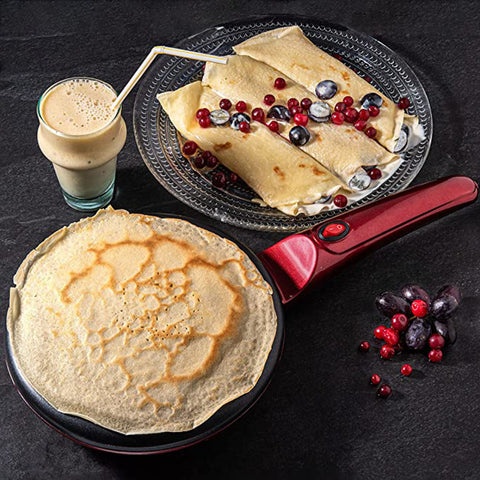
Elektrisk crepe-maker for perfekte, jevne resultater – non-stick belegg og enkel betjening
Elektrisk Crepe Maker med Non-Stick Belegg for Perfekte Crepes – Optimal Varmefordeling og Enkel Betjening Med vår elektriske crepe maker kan du enkelt forberede perfekt stekte og jevnt brunede crepes – helt uten klissete problemer og uten at du må bruke timevis på rengjøring. Takket være det innovative non-stick belegget og den jevne varmefordelingen, er denne pannen den optimale løsningen for enkel matlaging hjemme. Om du planlegger en hurtig frokost eller en koselig middag, vil denne pannen gjøre hver eneste crepe til en enkel oppgave. Fordeler: Optimal Varmefordeling: For gyllenbrune crepes uten ujevn steking. Non-Stick Belegg: Ingen klumping, lett å rengjøre – spar tid og insats. Rask og Effektiv: Lager deilige crepes på rekordtid, perfekt for spontane måltider. Ergonomisk Design: Enkel å håndtere for komfortabel vending av crepes, perfekt for nybegynnere. Allsidig: Utmerket for crepes, pannekaker, omeletter og mer. Produksjonsspesifikasjoner: Materiale: Aluminium med slitesterkt non-stick belegg Diameter: Optimal for standard størrelse på crepes (28 cm) Effekt: 1200 watt for hurtig oppvarming Temperaturkontroll: Justerbar temperatur for nøyaktige matlagingsresultater Vekt: Lett og praktisk for enkel bruk og lagring
Brand: Norvo
Category: Home & Garden > Kitchen & Dining > Kitchen Appliance Accessories > Waffle Iron Accessories > Crêpe Plates